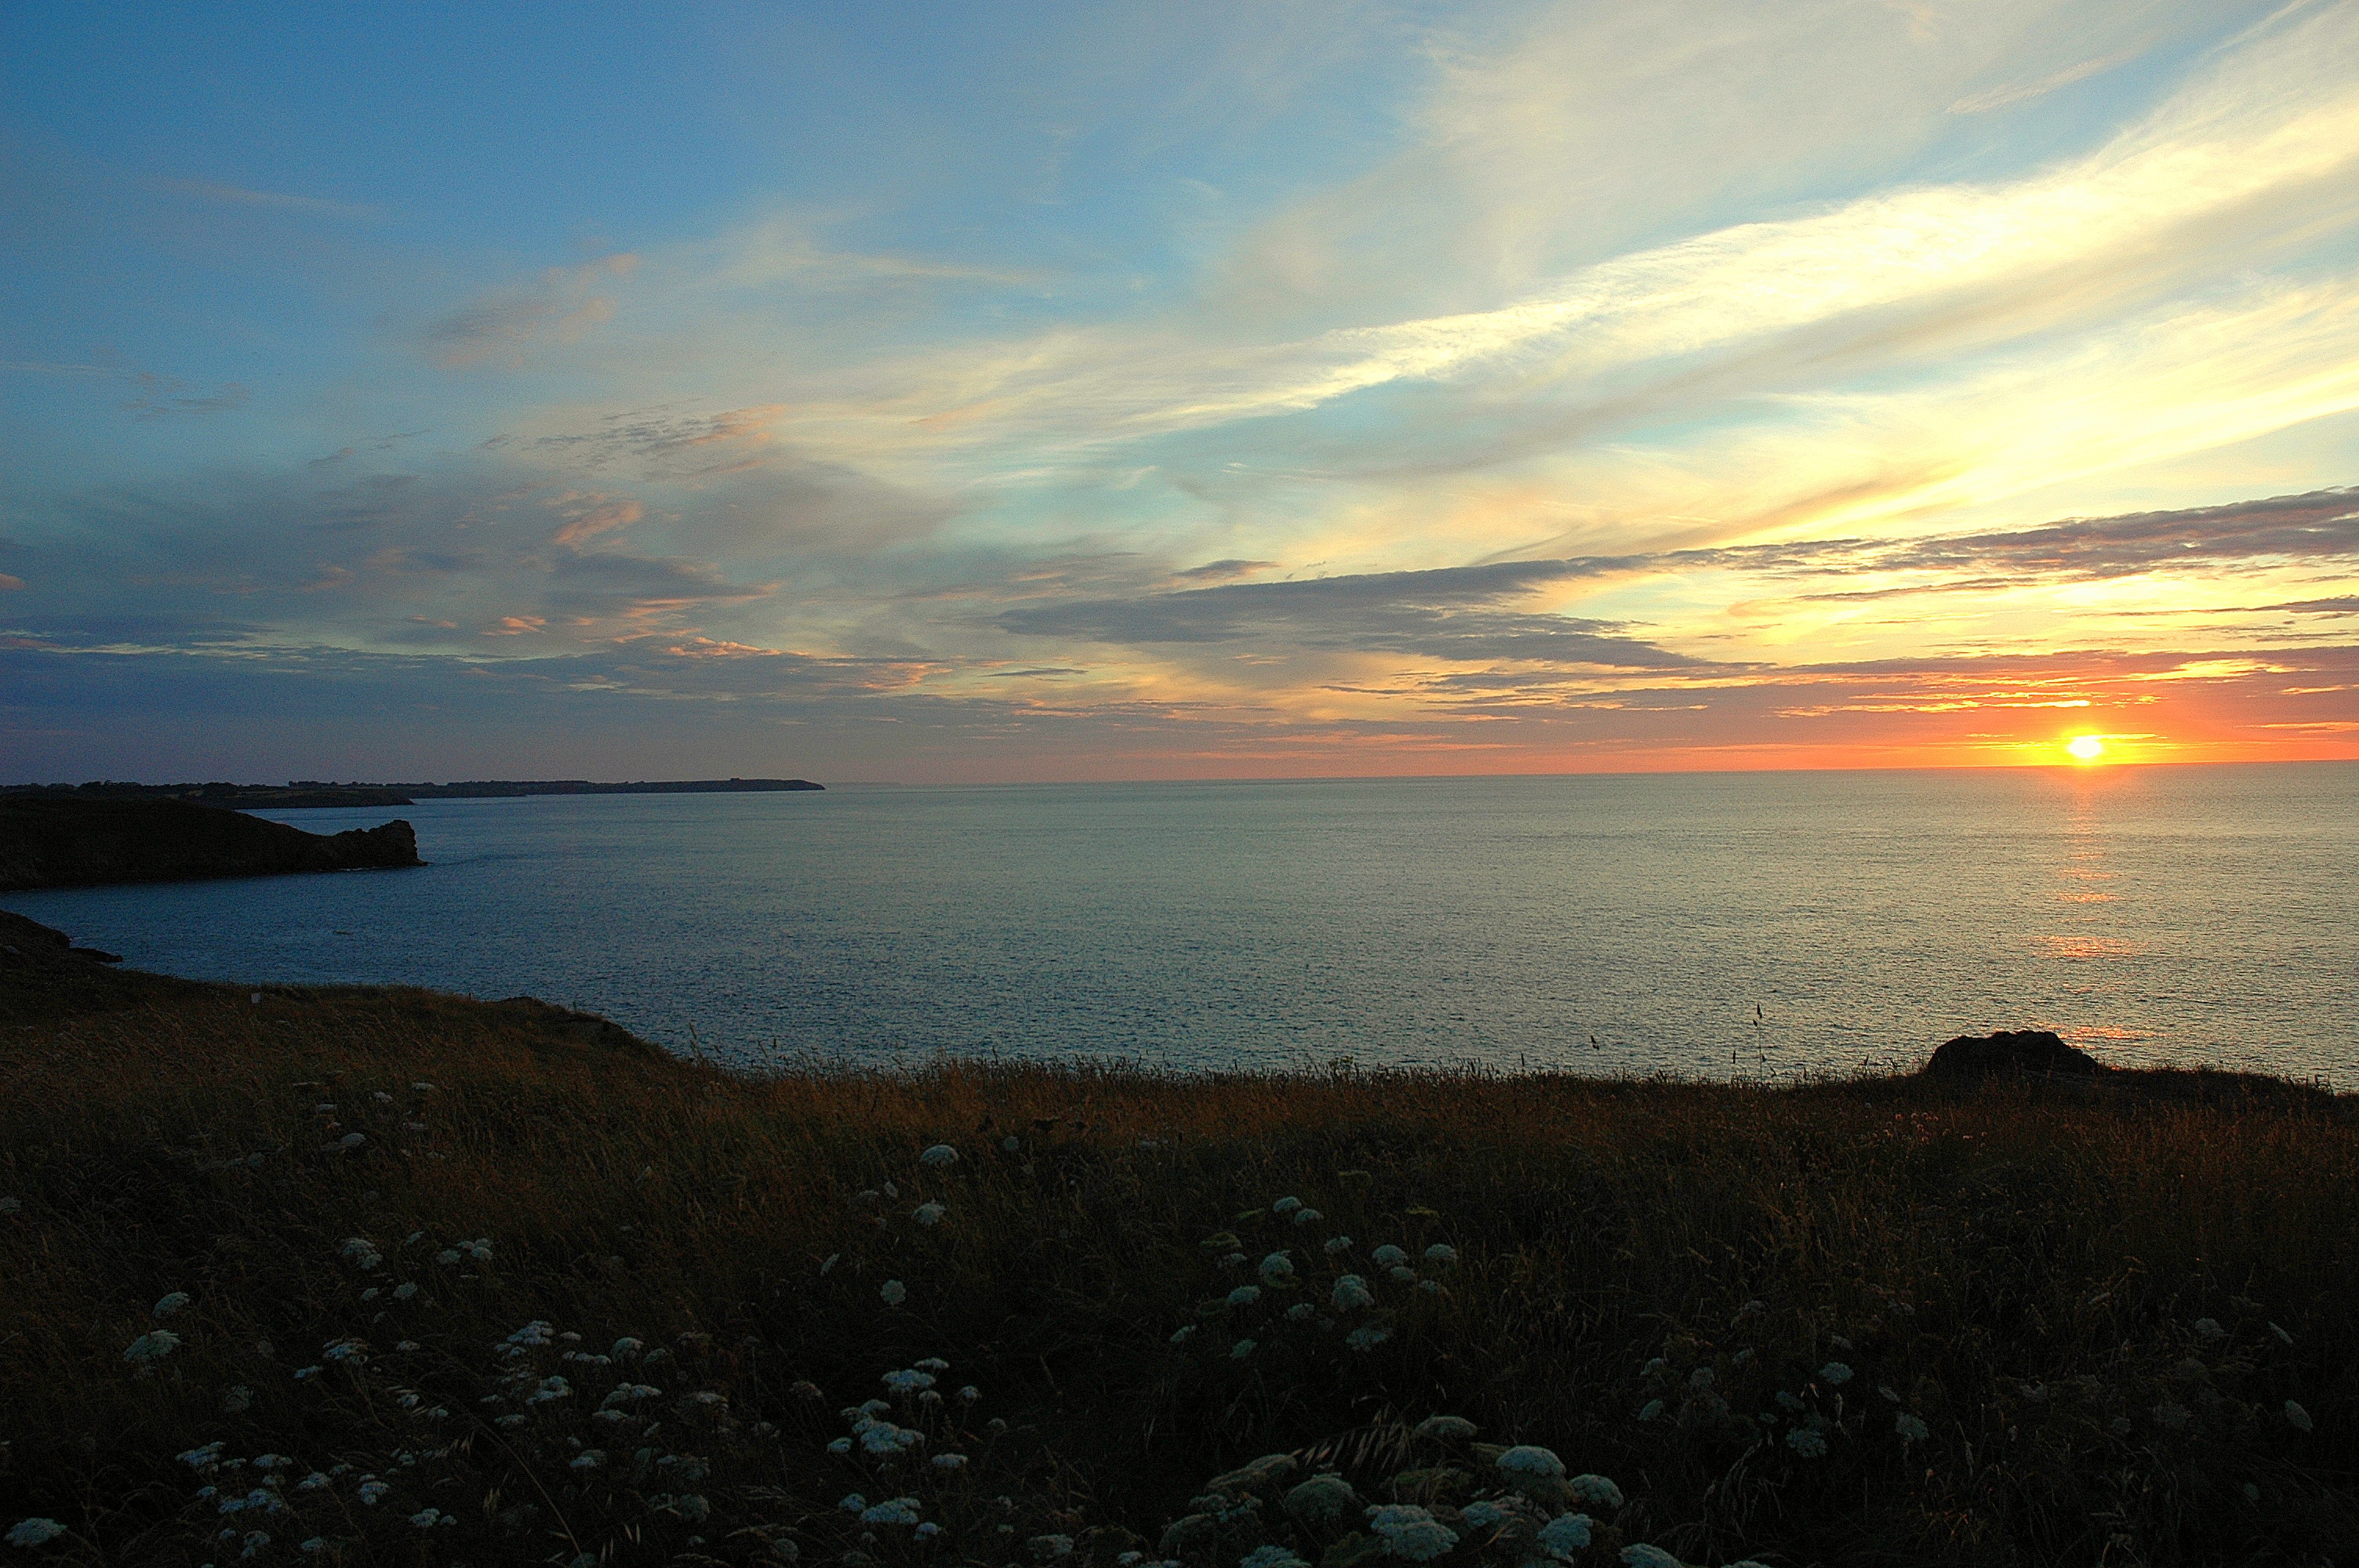
beach, sea, coast, ocean, horizon, cloud, sky, sunrise, sunset, morning, shore, dawn, dusk, france, evening, bay, castle, body of water, loch, afterglow, saint malo